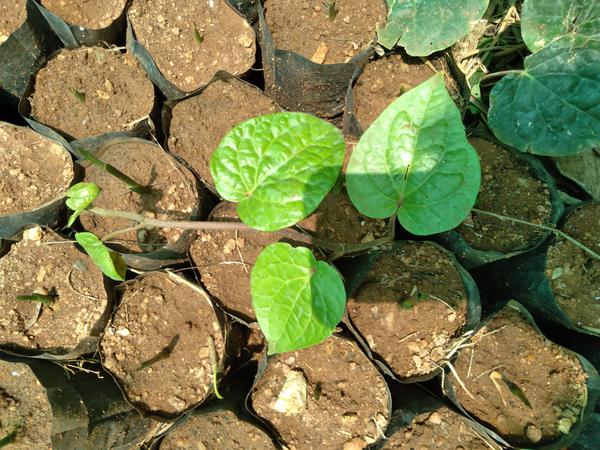
Plant: Betel